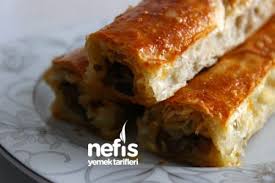
Yemek: borek